L'Opération Corned-Beef

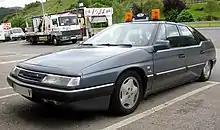
A Citroën XM similar to the one used by Général Masse.

The scenes supposed to take place in Colombia were shot in Mexico. During one scene, the Mexican flag is visible on a building.